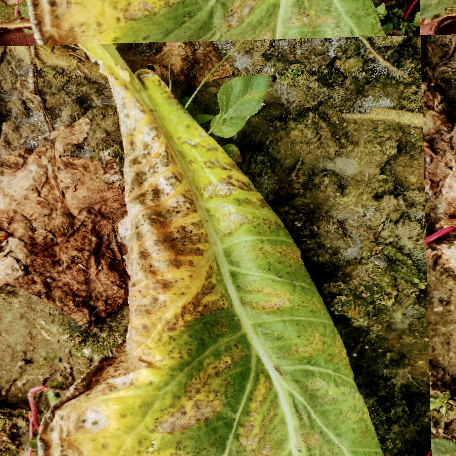
Label: Downy Mildew